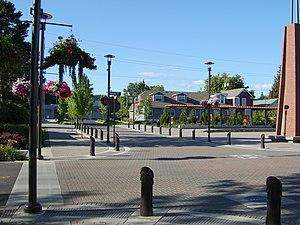
La ville de Washougal est située dans le comté de Clark, dans l’État de Washington, aux États-Unis. Sa population, qui s’élevait à 14 095 habitants lors du recensement de 2010, est estimée à 16 107 habitants en 2019.